Wien Westbahnhof railway station

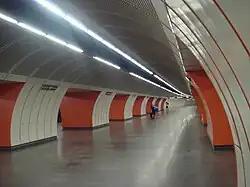
The U3 underground station

In the course of building the U3 subway line, a large new steel and glass construction was built in 1993, which accommodates some of the station's restaurants and a cafe on several levels. The underground passage to the subway stations can be reached from the lower level.